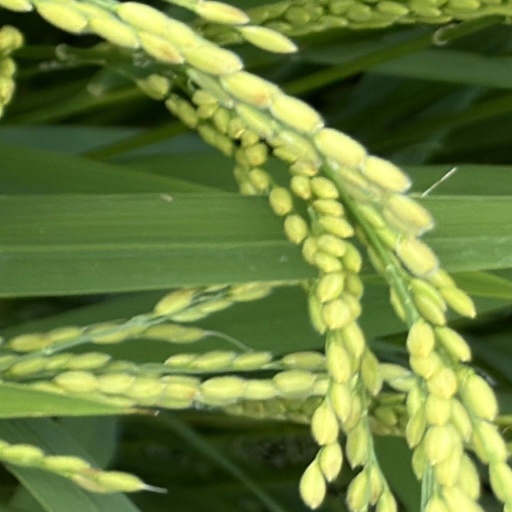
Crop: rice